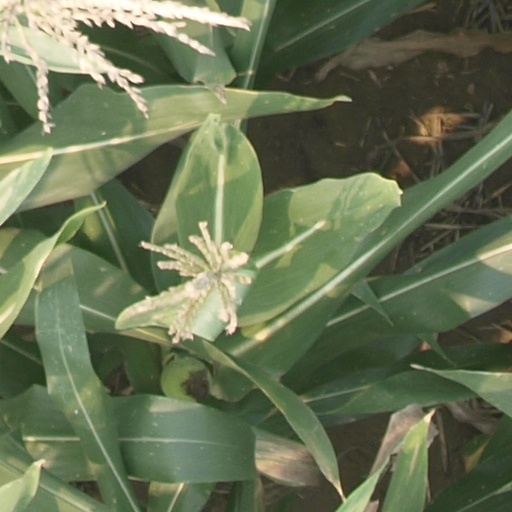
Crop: maize; corn